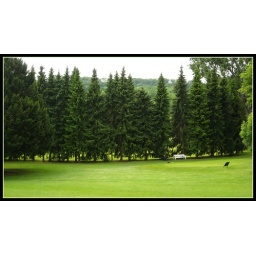
Golf ground near Huegel lake